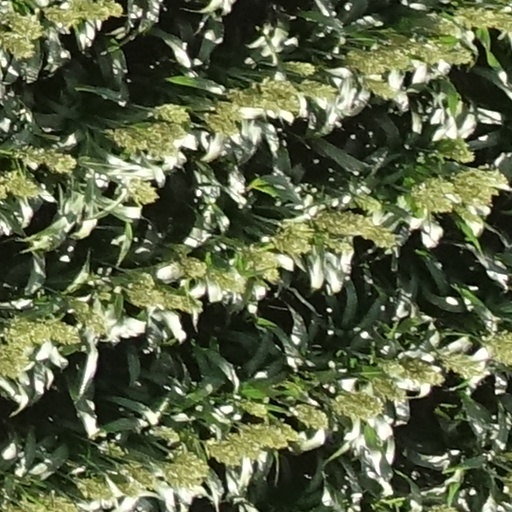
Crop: sorghum